The Narrative of Arthur Gordon Pym of Nantucket

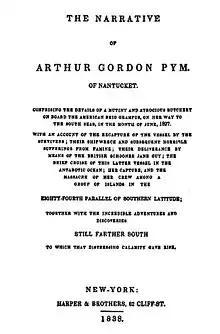
Title page of the first book edition, Harper, New York (1838)

The Narrative of Arthur Gordon Pym of Nantucket, written and published in 1838, is the only complete novel by the American writer Edgar Allan Poe. The novel is set between 1827 and 1828 and relates the tale of the young Arthur Gordon Pym, who stows away aboard a whaler called the "Grampus". Various adventures and misadventures befall Pym, including shipwreck, mutiny, and cannibalism, before he is saved by the crew of the "Jane Guy". Aboard this vessel, Pym and a sailor named Dirk Peters continue their adventures farther south. Docking on land, they encounter hostile, black-skinned natives before escaping back to the ocean. The novel ends abruptly as Pym and Peters continue toward the South Pole.